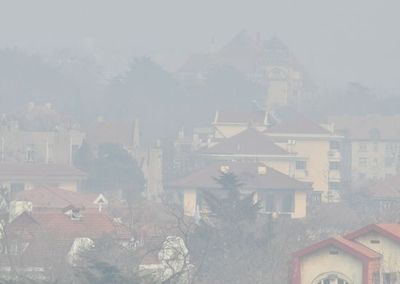
Weather: foggy or hazy